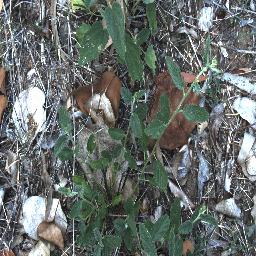
Label: negative